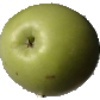
Label: apple_granny_smith